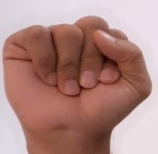
ASL sign: S